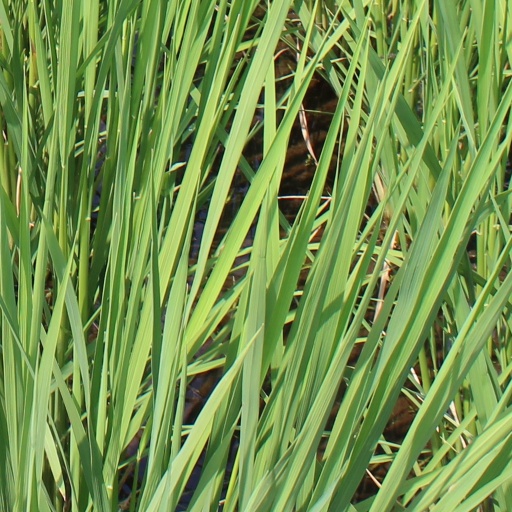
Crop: rice